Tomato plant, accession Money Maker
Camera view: vertical (180 deg); turntable rotation: 330 degrees
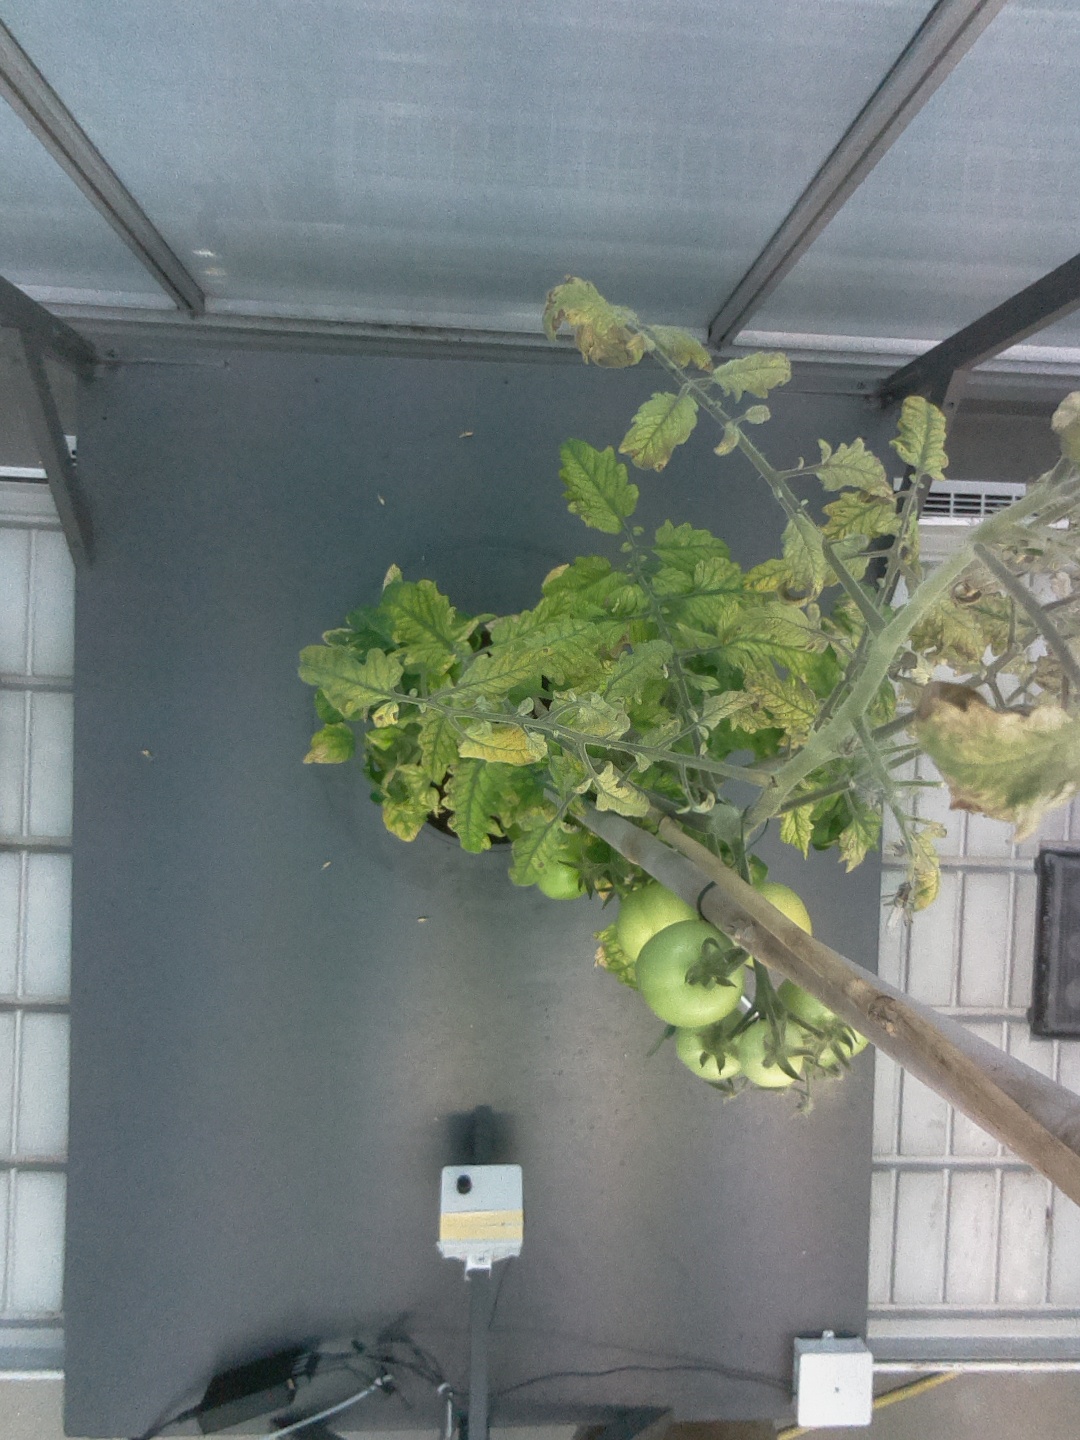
BBCH growth stage 79: 90% -100% of final fruit size